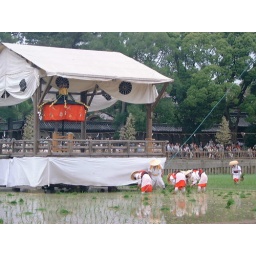
ritual rice-planting at a big shrine in Osaka. The round black flower is the imperial family crest, the chrysanthemum.